Geography of Bulgaria

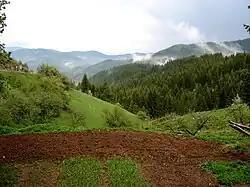
The soils of Bulgaria support both agriculture and natural vegetation

The Bulgarian Black Sea Coast has a total length of 378 km from Durankulak in the north to the mouth of the river Rezovska in the south. The northernmost section between the Bulgarian-Romanian border to Shabla has extensive sandy beaches and several coastal lakes, then the elevation rises as the coast reaches Cape Kaliakra, with 70 m high vertical cliffs. Near Balchik and Kavarna the limestone rocky coast is cut by wooded valleys. The landscape around the coast resorts of Albena and Golden Sands is hilly, with a clearly expressed land slides. Dense forests at the mouth of the river Batova mark the beginning of Frangensko plateau. South of Varna the coastline is densely wooded, especially at the alluvial longose groves of the Kamchia Biosphere Reserve. Cape Emine marks the end of the Balkan Mountain and divides the Bulgarian Black Sea coast in northern and southern parts. The southern section has wide and long beaches, with a number of small bays and headlands. All Bulgarian Black Sea islands are situated in the southern coast: St. Anastasia, St. Cyricus, St. Ivan, St. Peter and St. Thomas. Sandy beaches occupy 34% of the Bulgarian coastline. The two most important gulf are the Gulf of Varna in the north and the Gulf of Burgas in the south, which is the largest in the Bulgarian Black Sea coast.